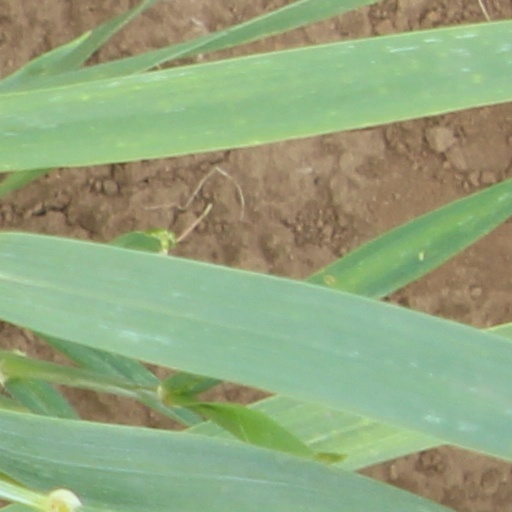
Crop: wheat